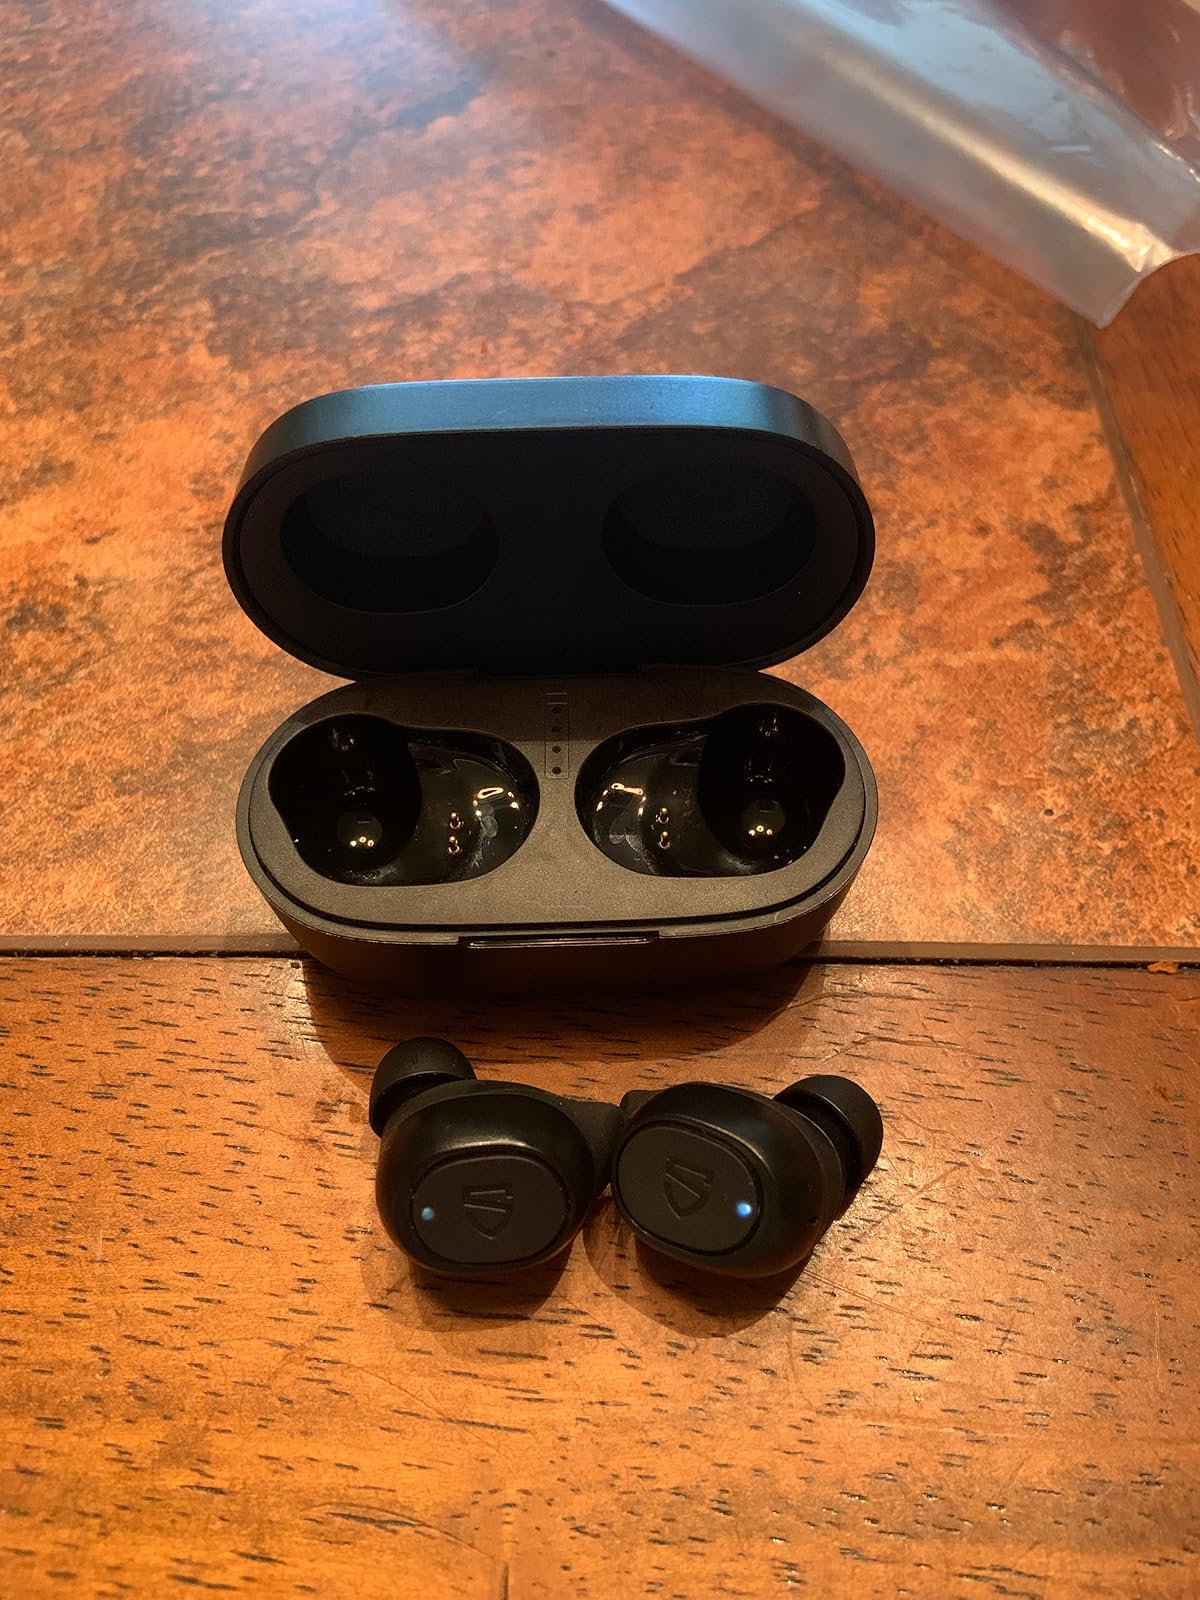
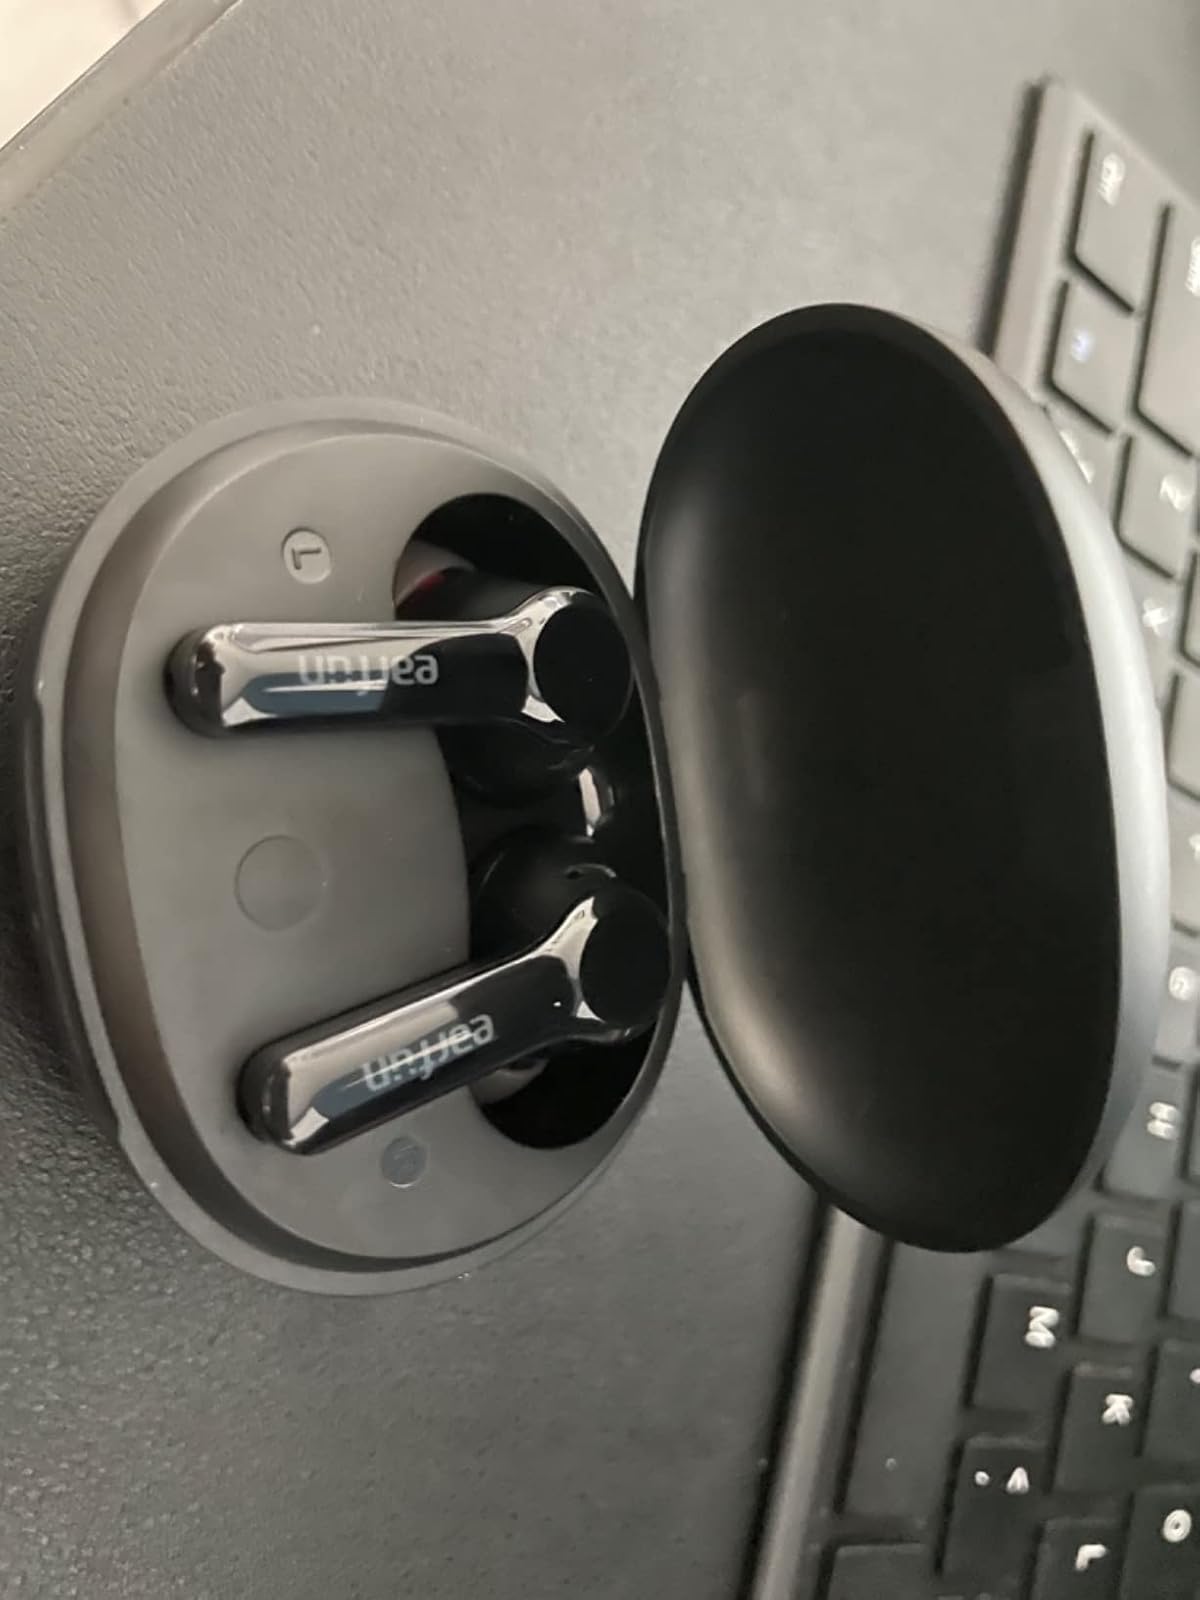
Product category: earbuds
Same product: no